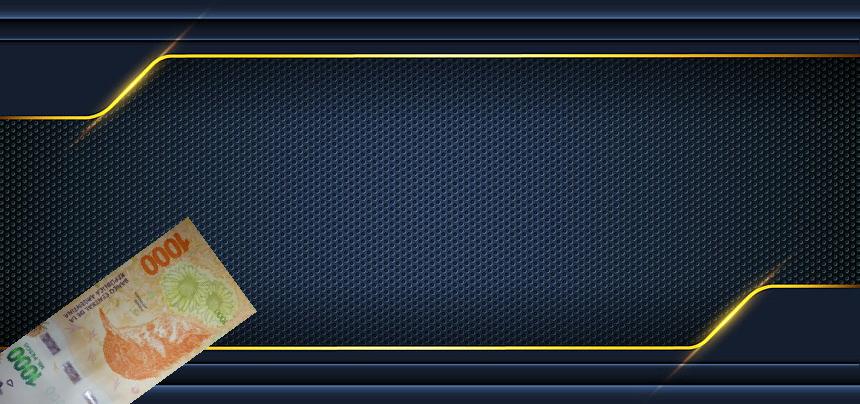
Denominación: 1000